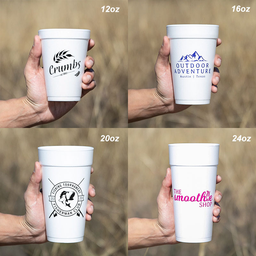
Label: paper